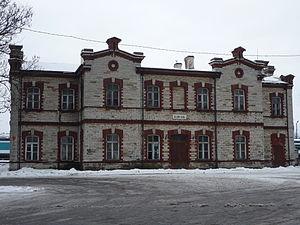
L'arrondissement de Kesklinn est l'un des huit arrondissements de Tallin en Estonie.